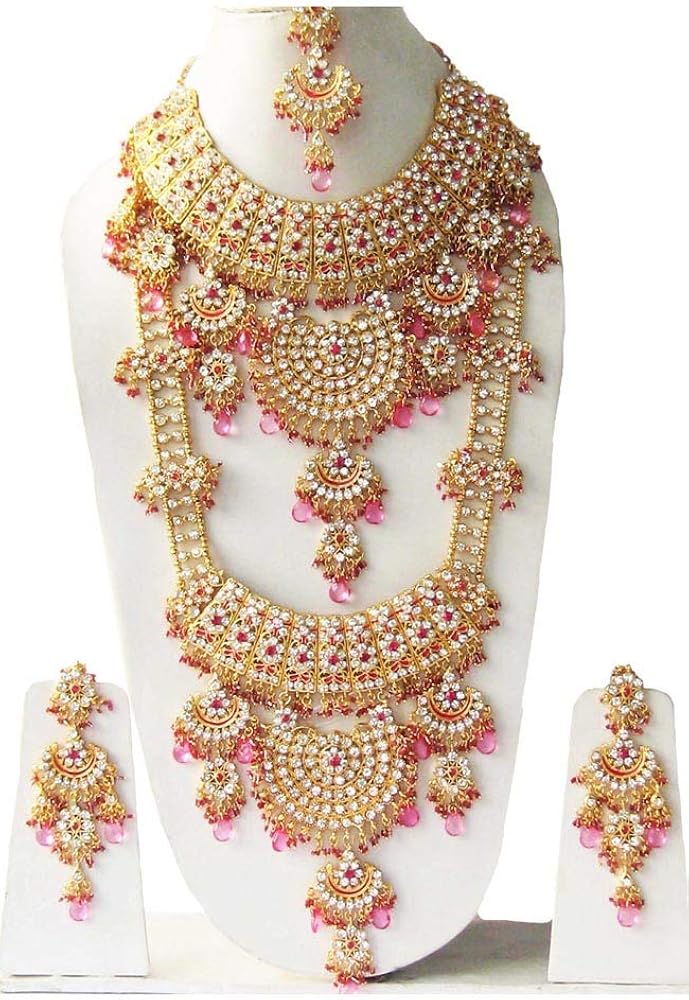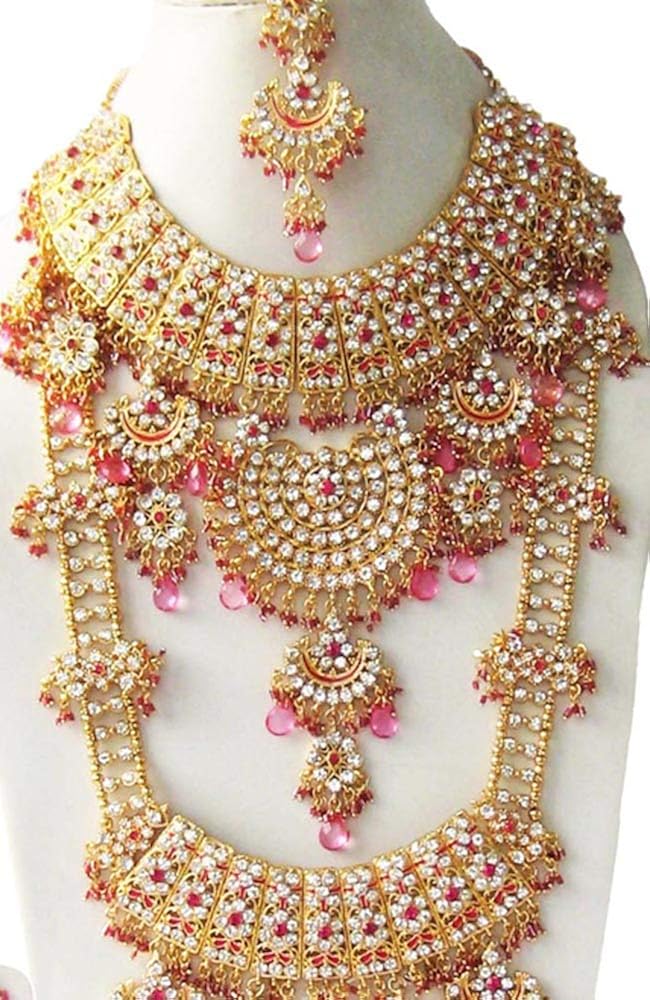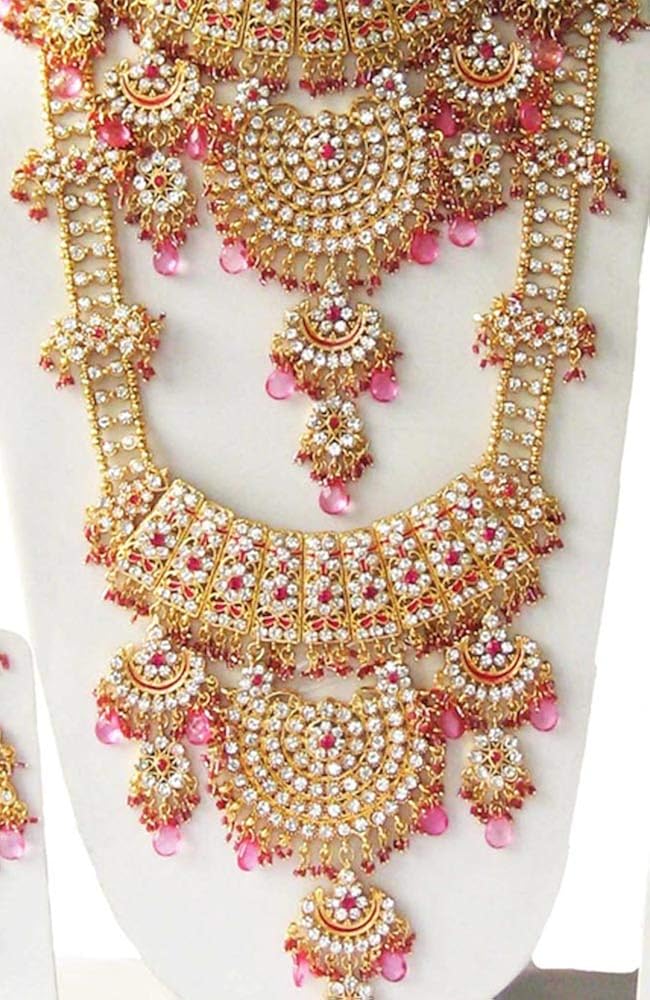
Retailbees Kundan Zircon Indian Bridal Wedding Designer Gold Plated Complete Light-Pink Color Necklace Jewelry Set
Category: AMAZON FASHION
Beautiful Kundan Zircon Indian Bridal Wedding Designer Gold Plated Complete Light-Pink Color Necklace Jewelry Set
Features: BRAND: Retailbees having more jewelry collections store is your one stop destination for making any given day an occasion. We understand that your jewels are more than just accessories. | Meena Kundan/Zircon Choker, Neckace,Tikka ,Earrings, Passa,Rani Haar Jewelry Collections | JEWELRY CARE: It is advisable to store jewelry in a zip lock pouch (air tight pouch), keep away from water perfume and other chemicals and clean it with dry and soft cloth. | OCCASION: Will add lustre when worn for a wedding day, engagement day, prom party and any special occasion. | Easily Replacement and Return Policy.100% RISK FREE PURCHASE; Money Back if not delighted; Enjoy Long lasting plating, handcrafted finish and attention to detail.